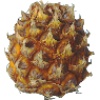
Label: Pineapple Mini 1